Murder of Wendy Sewell

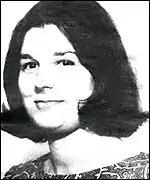
Wendy Sewell

The murder of Wendy Sewell was committed on 12 September 1973. Wendy Sewell, a 32-year-old legal secretary from Bakewell, Peak District in Derbyshire was found beaten, sexually assaulted and murdered. In 1974, 17-year-old Stephen Downing was convicted of the murder of Sewell. Following a campaign led by local newspaper editor Don Hale highlighting multiple breaches of legal rules and procedures in the police interrogation, Downing's conviction was overturned in 2002. The case is thought to be one of the longest miscarriages of justice in British legal history, and attracted international media attention.